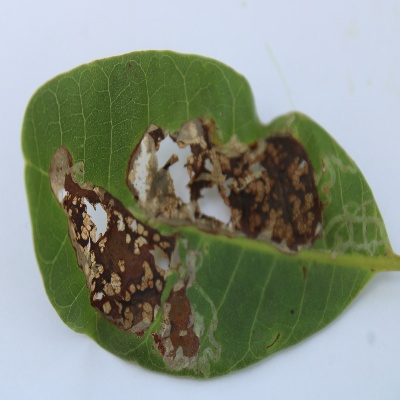
Crop: Cashew
Condition: leaf miner